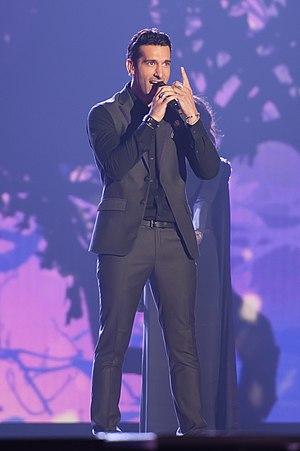
Essaï Altounian dit Essaï est un auteur, compositeur, interprète, arrangeur et réalisateur de musique français-arménien, né le 5 novembre 1980 à Paris.